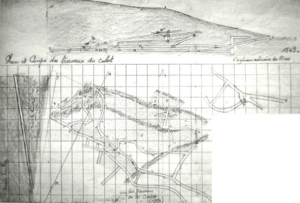
Plan et coupe des travaux minier du Culot à Mourière (Ronchamp).
Le bassin houiller stéphanien sous-vosgien fait partie des bassins houillers des Vosges et du Jura. Il englobe l'est de la Haute-Saône, le Territoire de Belfort et le sud du Haut-Rhin, dans l'est de la France. Daté du Stéphanien, seule sa partie centre-ouest correspondant au bassin minier de Ronchamp et Champagney est abondamment exploitée pour ses couches de bonne qualité entre le milieu du XVIIIᵉ siècle et le milieu du XXᵉ siècle, tandis que ses autres sites sont délaissés et très peu exploités, soit en raison d'une profondeur trop importante, soit en raison de la médiocre qualité et de la faible épaisseur des couches.